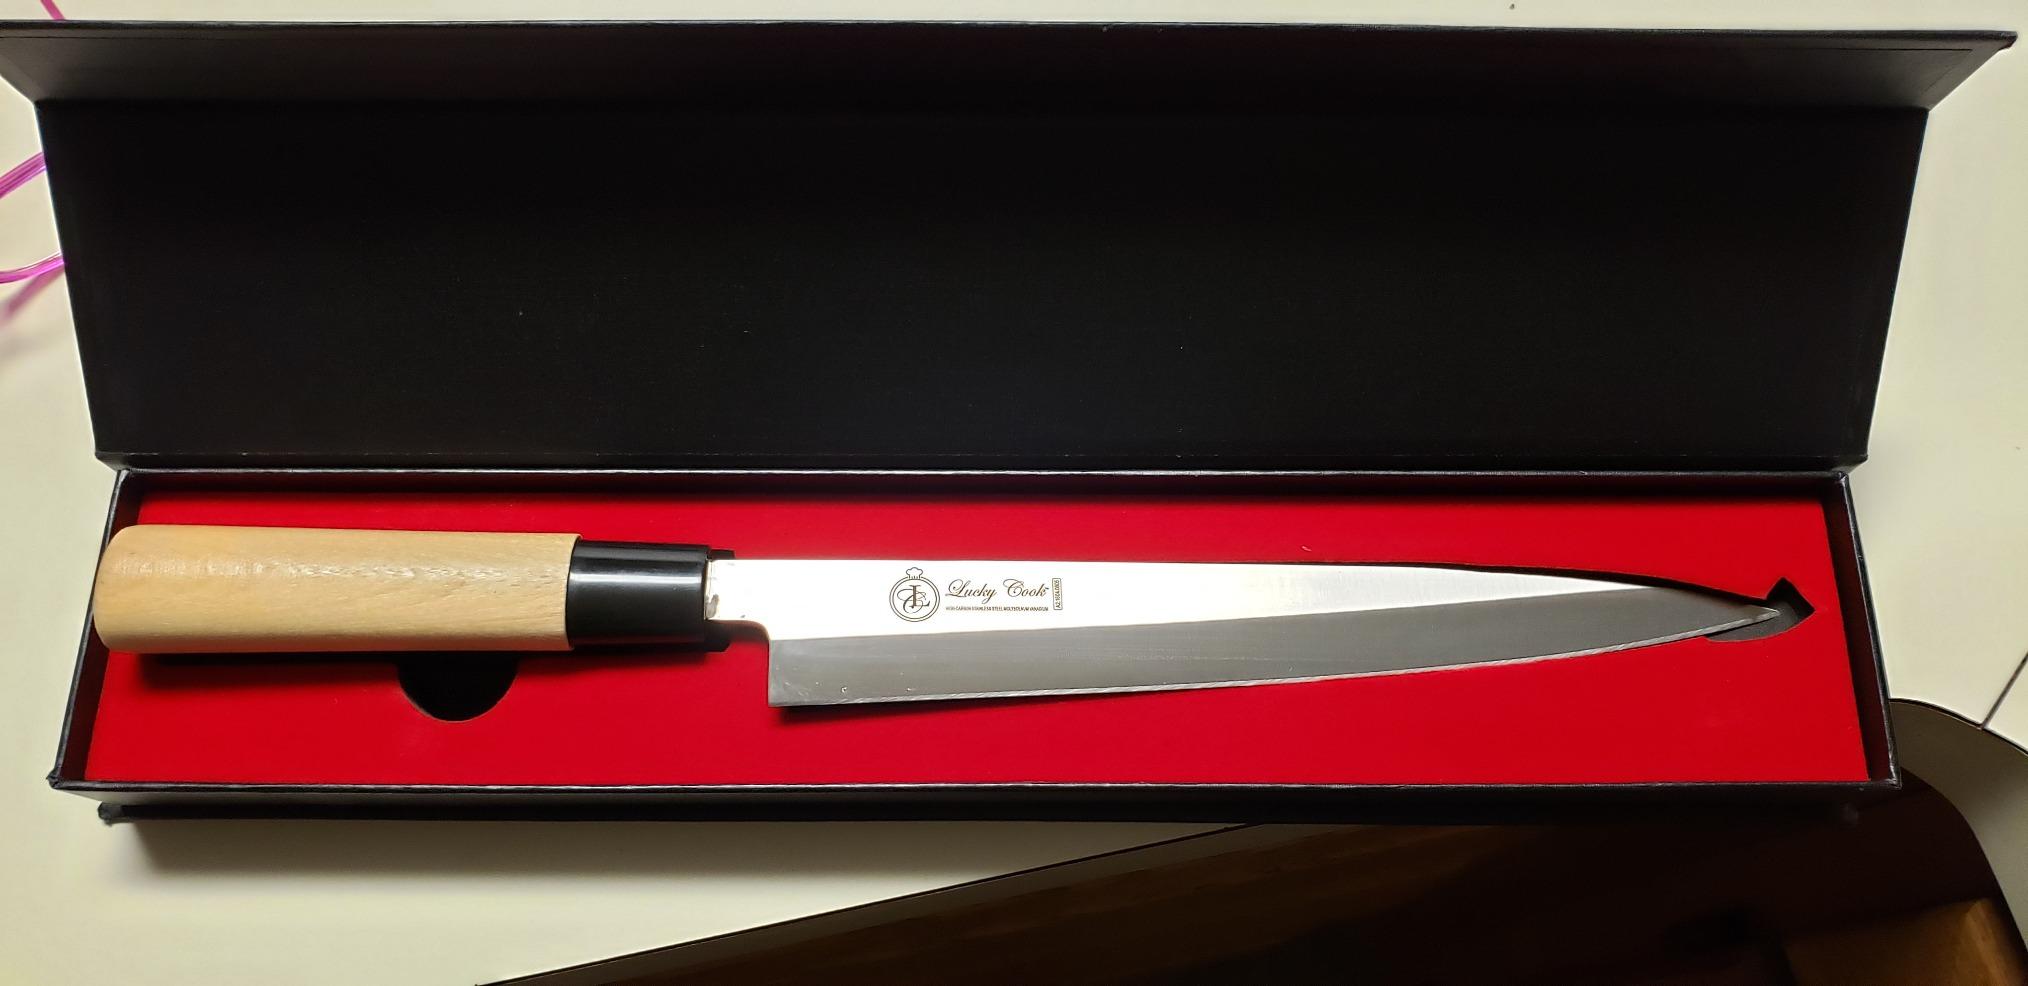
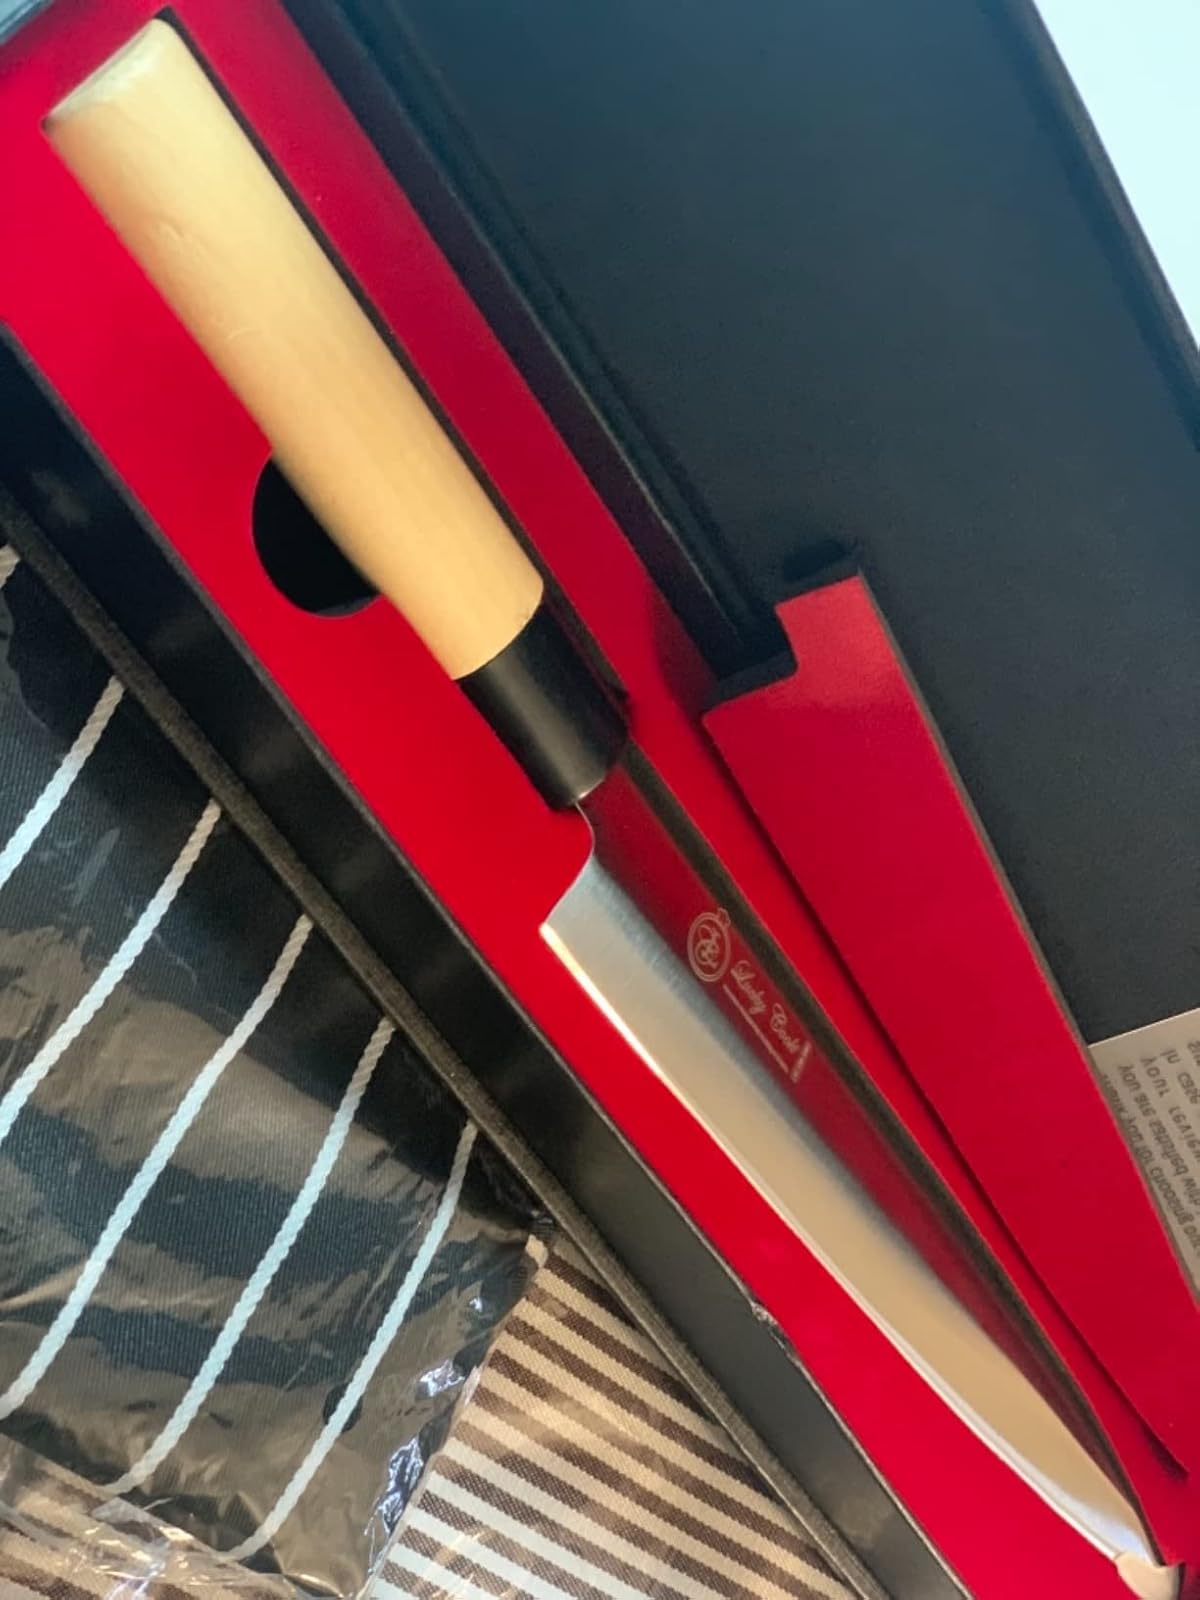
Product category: items_knife
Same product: yes